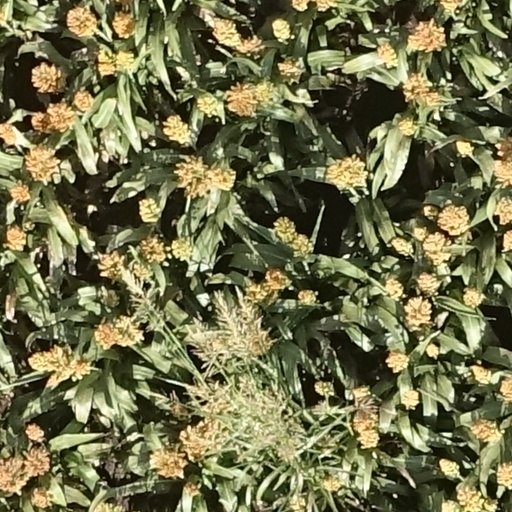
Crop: sorghum